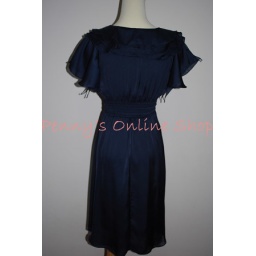
silk dress in navy blue backview